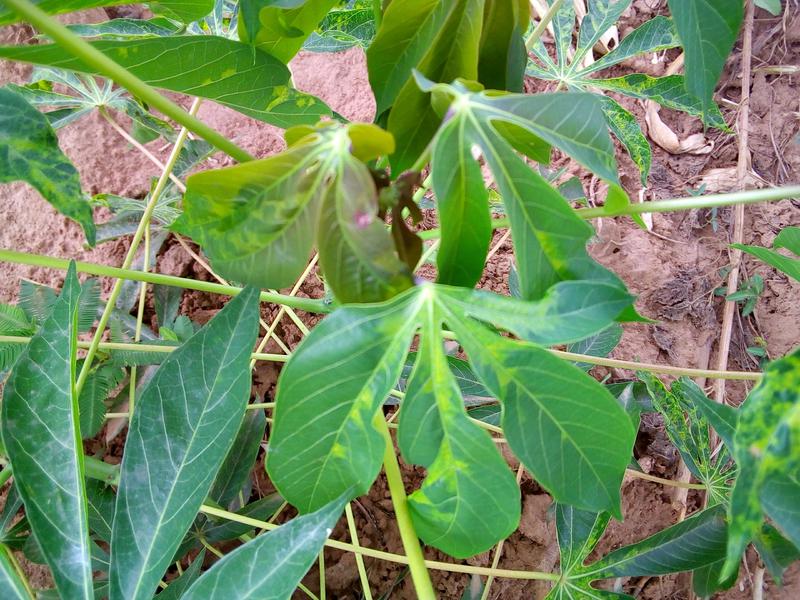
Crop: cassava
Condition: mosaic_disease